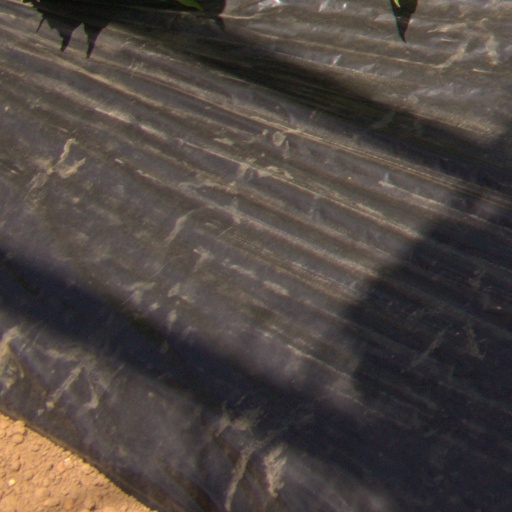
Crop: Jerusalem artichoke